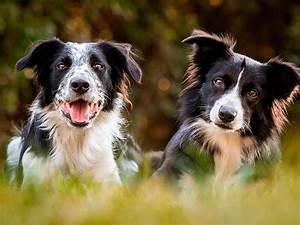
dog